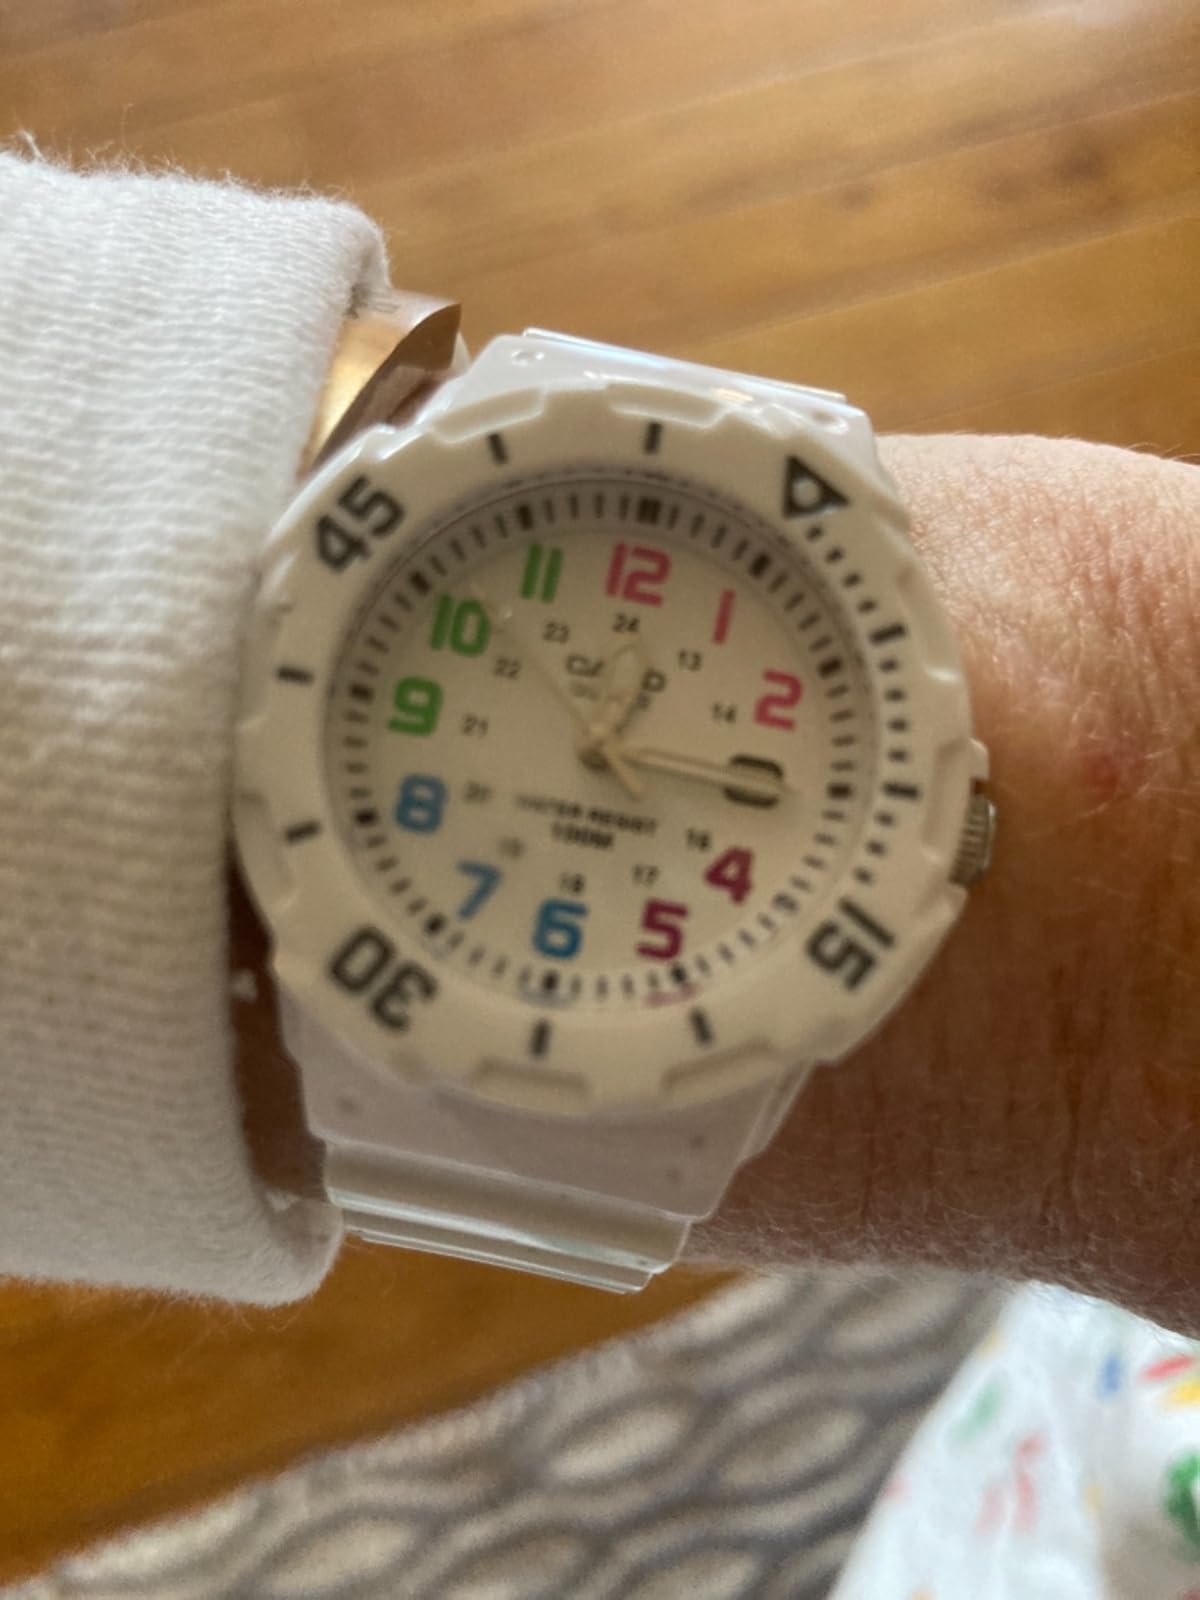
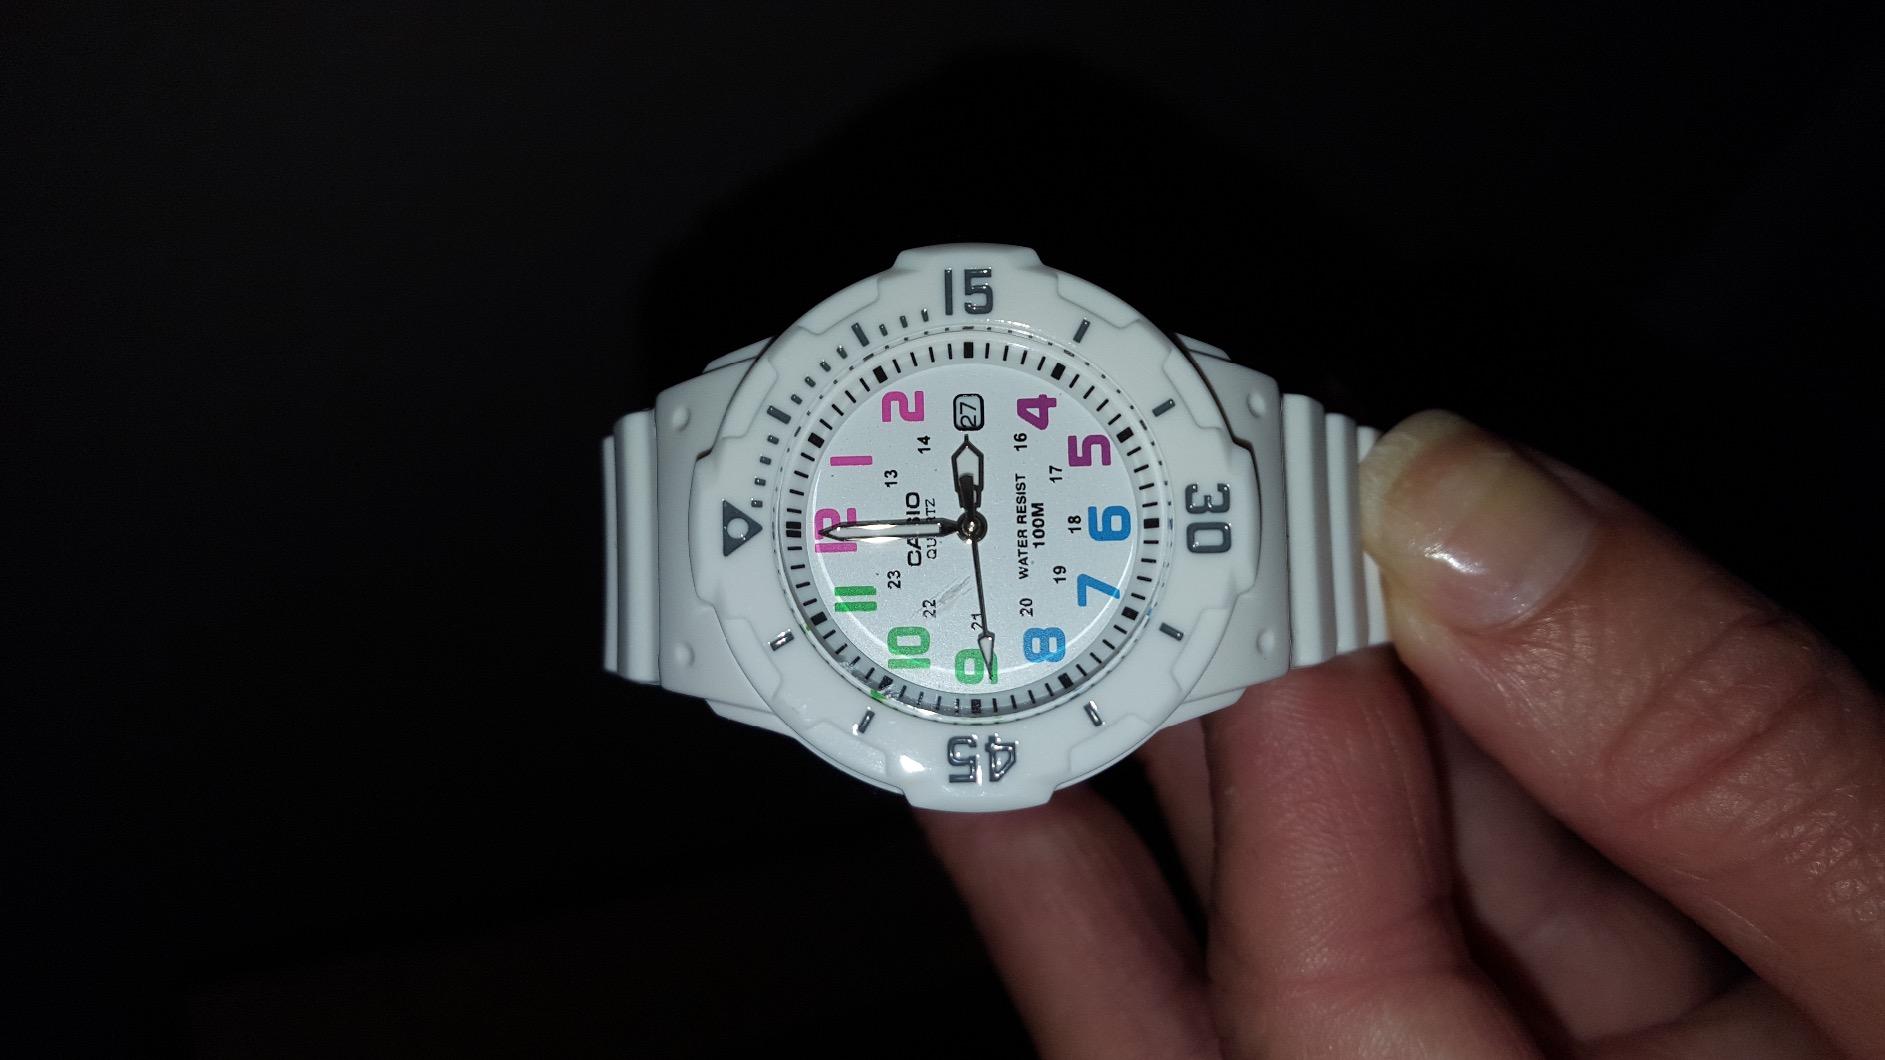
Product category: accessories_watch
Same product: yes